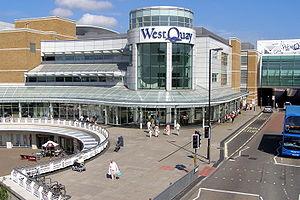
WestQuay est un centre commercial britannique situé à Southampton, en Angleterre. Ce centre ouvert le 28 septembre 2000 abrite environ 150 enseignes sur trois niveaux.